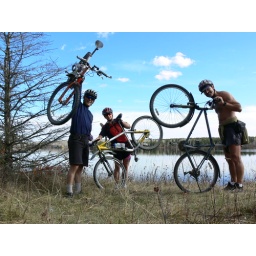
Group Shot: Warren with bike in air, Elaine demonstrating her log crossing technique and Rick his hill climbing position.